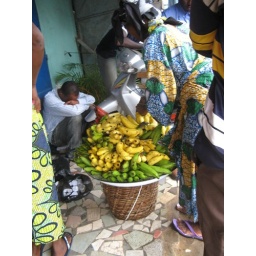
the traffic light bananas in red, yellow and green. All are good!